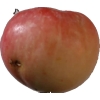
Label: Apple 10